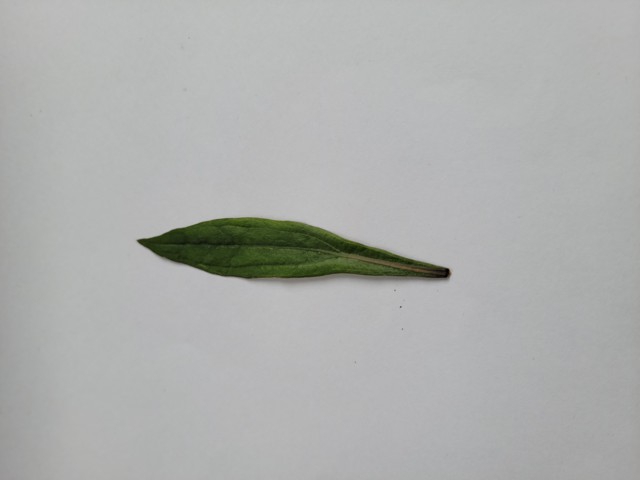
Plant: ayapan